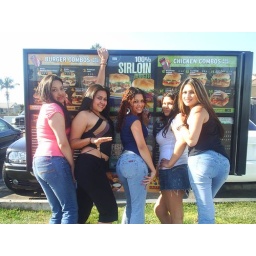
posing outside of jack in the box =] with my fav girls